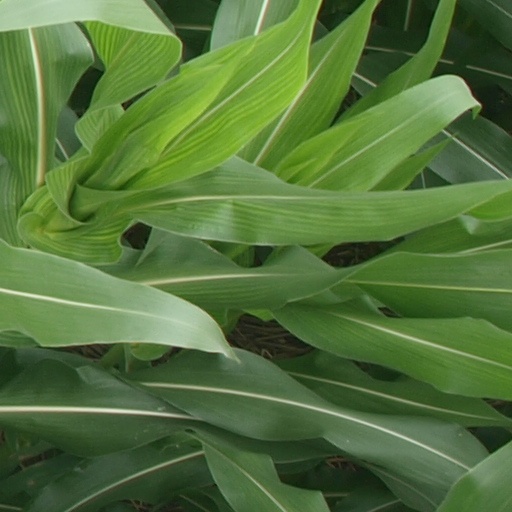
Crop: maize; corn